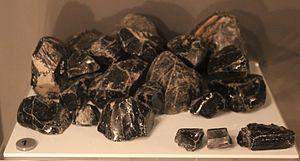
La Culture de Gaudo est une culture énéolithique qui se développe à partir de la fin du IVᵉ millénaire av. J.‑C. et durant le IIIᵉ millénaire av. J.‑C. dans le sud de l'Italie. Son nom vient de la nécropole de Spina-Gaudo située dans la province de Salerne à 2 km du site antique de Paestum, non loin de l'embouchure de la rivière Sélé.